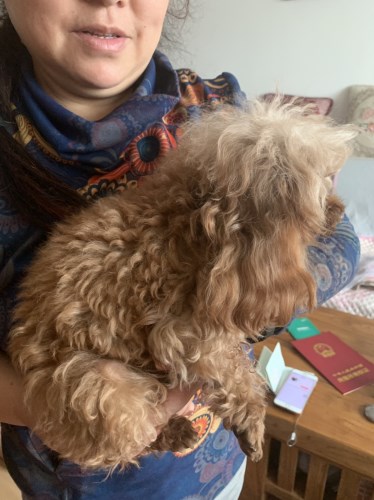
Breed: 7449-n000128-teddy